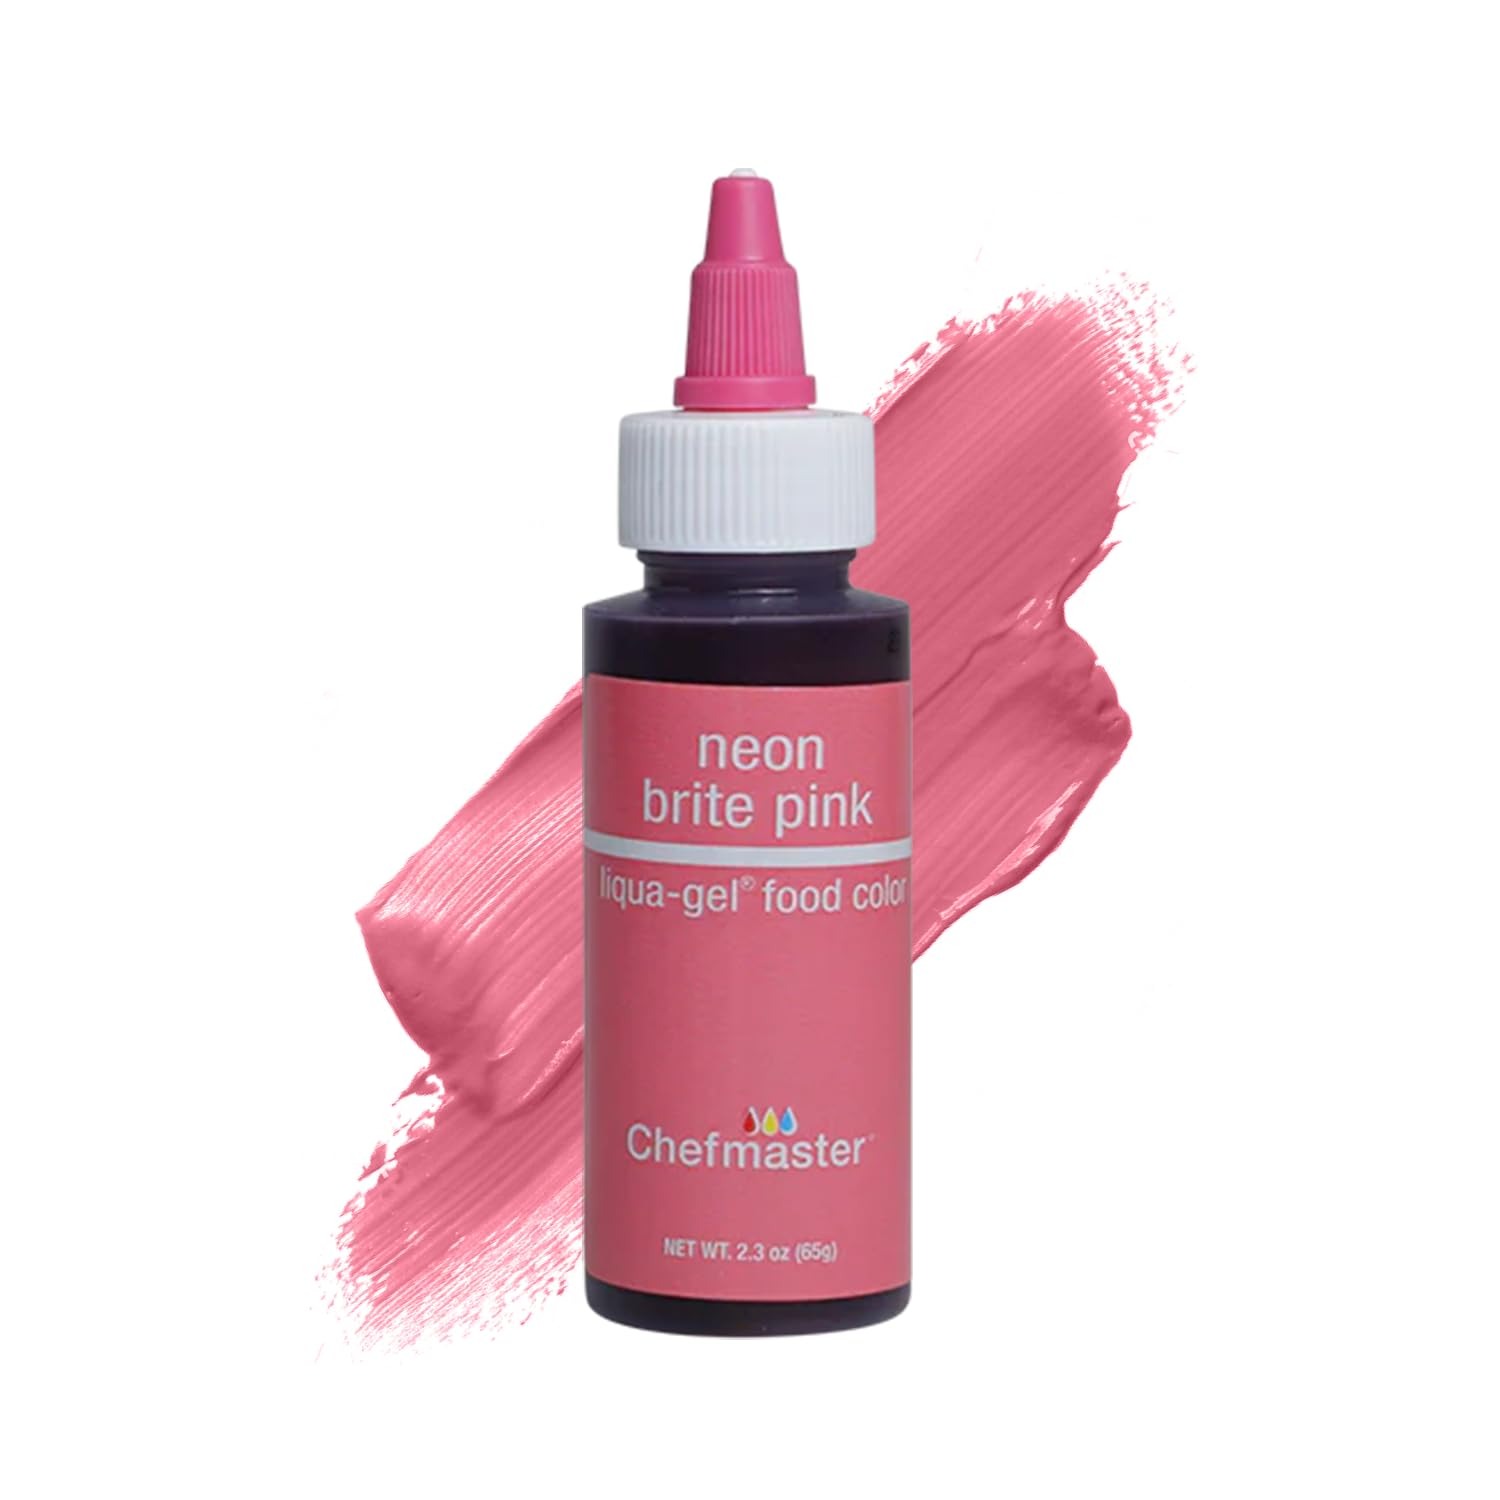
Item Name: Chefmaster Neon Pink Liqua-Gel® Food Coloring | Vibrant Color | Professional-Grade Dye for Icing, Frosting, Fondant | Baking & Decorating | Fade-Resistant | Easy-to-Use | Made in USA | 2.3 oz
Bullet Point 1: Eye-Catching Color Premium blends add vivid, rich, fade-resistant, true-to-shade colors that are made specially for your baking and cake decorating. Our assortment of soft gel food coloring includes a rainbow of hues from neon, pastel, primary, and more. Mix our gels for a seemingly limitless color palette!
Bullet Point 2: Infinite Applications Let your creativity flow with colored icings, fondants, gum pastes, batters, cake frostings, and more. Amuse your kids with bright blue pancakes, join in the process of making slime, arts and crafts.
Bullet Point 3: Quality Ingredients Liqua-Gel food coloring is gluten-free, certified kosher, vegan-friendly, and halal. Our professional grade formula provides the tint you want without altering the taste, texture, or consistency of your finished baked goods.
Bullet Point 4: Highly Concentrated Liqua-Gel Each drop provides high impact, vibrant color. With a flip top lid and no-drip squeeze bottle, you can easily control the number of drops added.
Bullet Point 5: Manufactured in the USA With over 85 years of experience in coloring food products and overall, 120 years in the bakery industry, we pride ourselves on formulating blends to meet your one-of-a-kind creations. Our Chefmaster collection is made in Fullerton, CA.
Product Description: Let your imagination run wild with our high-quality Liqua-Gel Food Colorings! Chefmaster offers brilliant, fade-resistant hues in neon, pastel, primary, and more. Blend your own shades for a full spectrum of colors. These gels are an ideal choice for icing, frosting, fondant, and batter. Our professional-grade formula is gluten-free, certified kosher, vegan-friendly, and halal. Food-safe ingredients provide the concentrated color you want without changing the taste, texture, or consistency of your baked goods.
Value: 2.3
Unit: Fl Oz

Price: 13.49